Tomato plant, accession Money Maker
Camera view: vertical (180 deg); turntable rotation: 120 degrees
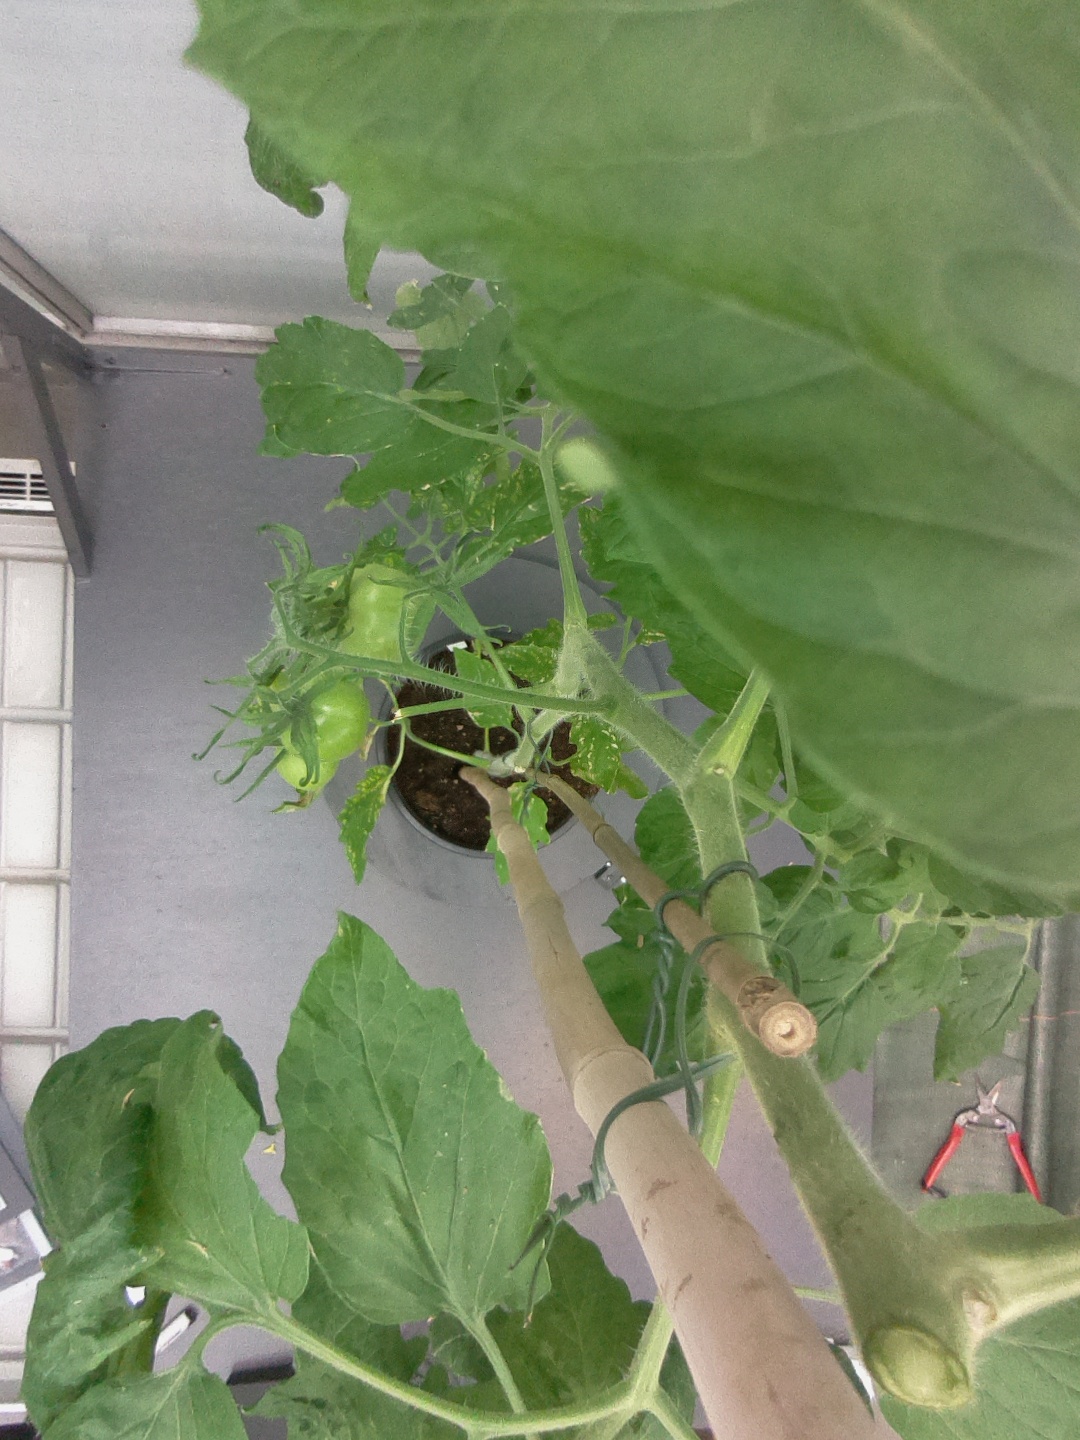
BBCH growth stage 73: 30%-40% of final fruit size